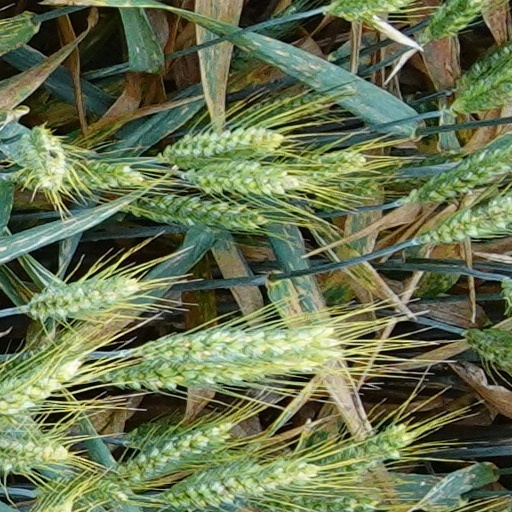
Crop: wheat